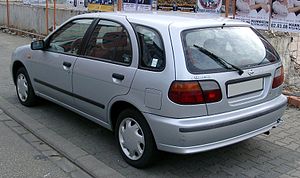
Nissan Almera / Almera (N15, 1995−2000)
Nissan Almera var en lille mellemklassebil fra den japanske bilfabrikant Nissan Motor bygget mellem sensommeren 1995 og efteråret 2006.